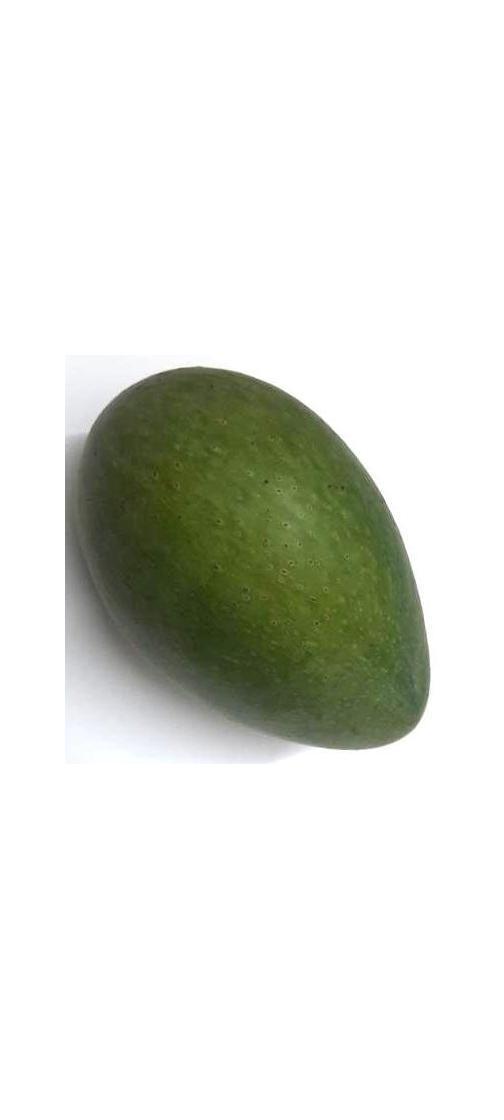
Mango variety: Ashshina Zhinuk